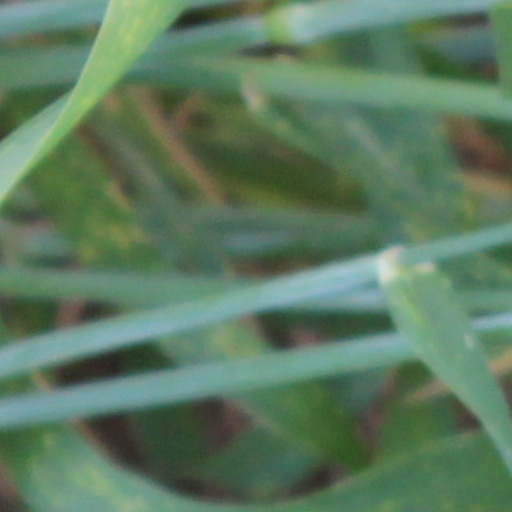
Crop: wheat